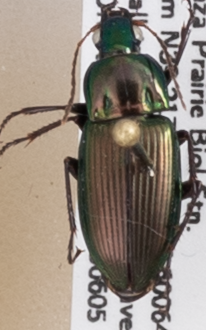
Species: Poecilus chalcites
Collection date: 2019-06-05
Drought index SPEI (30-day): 1.608
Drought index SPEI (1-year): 1.498
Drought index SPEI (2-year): -0.086